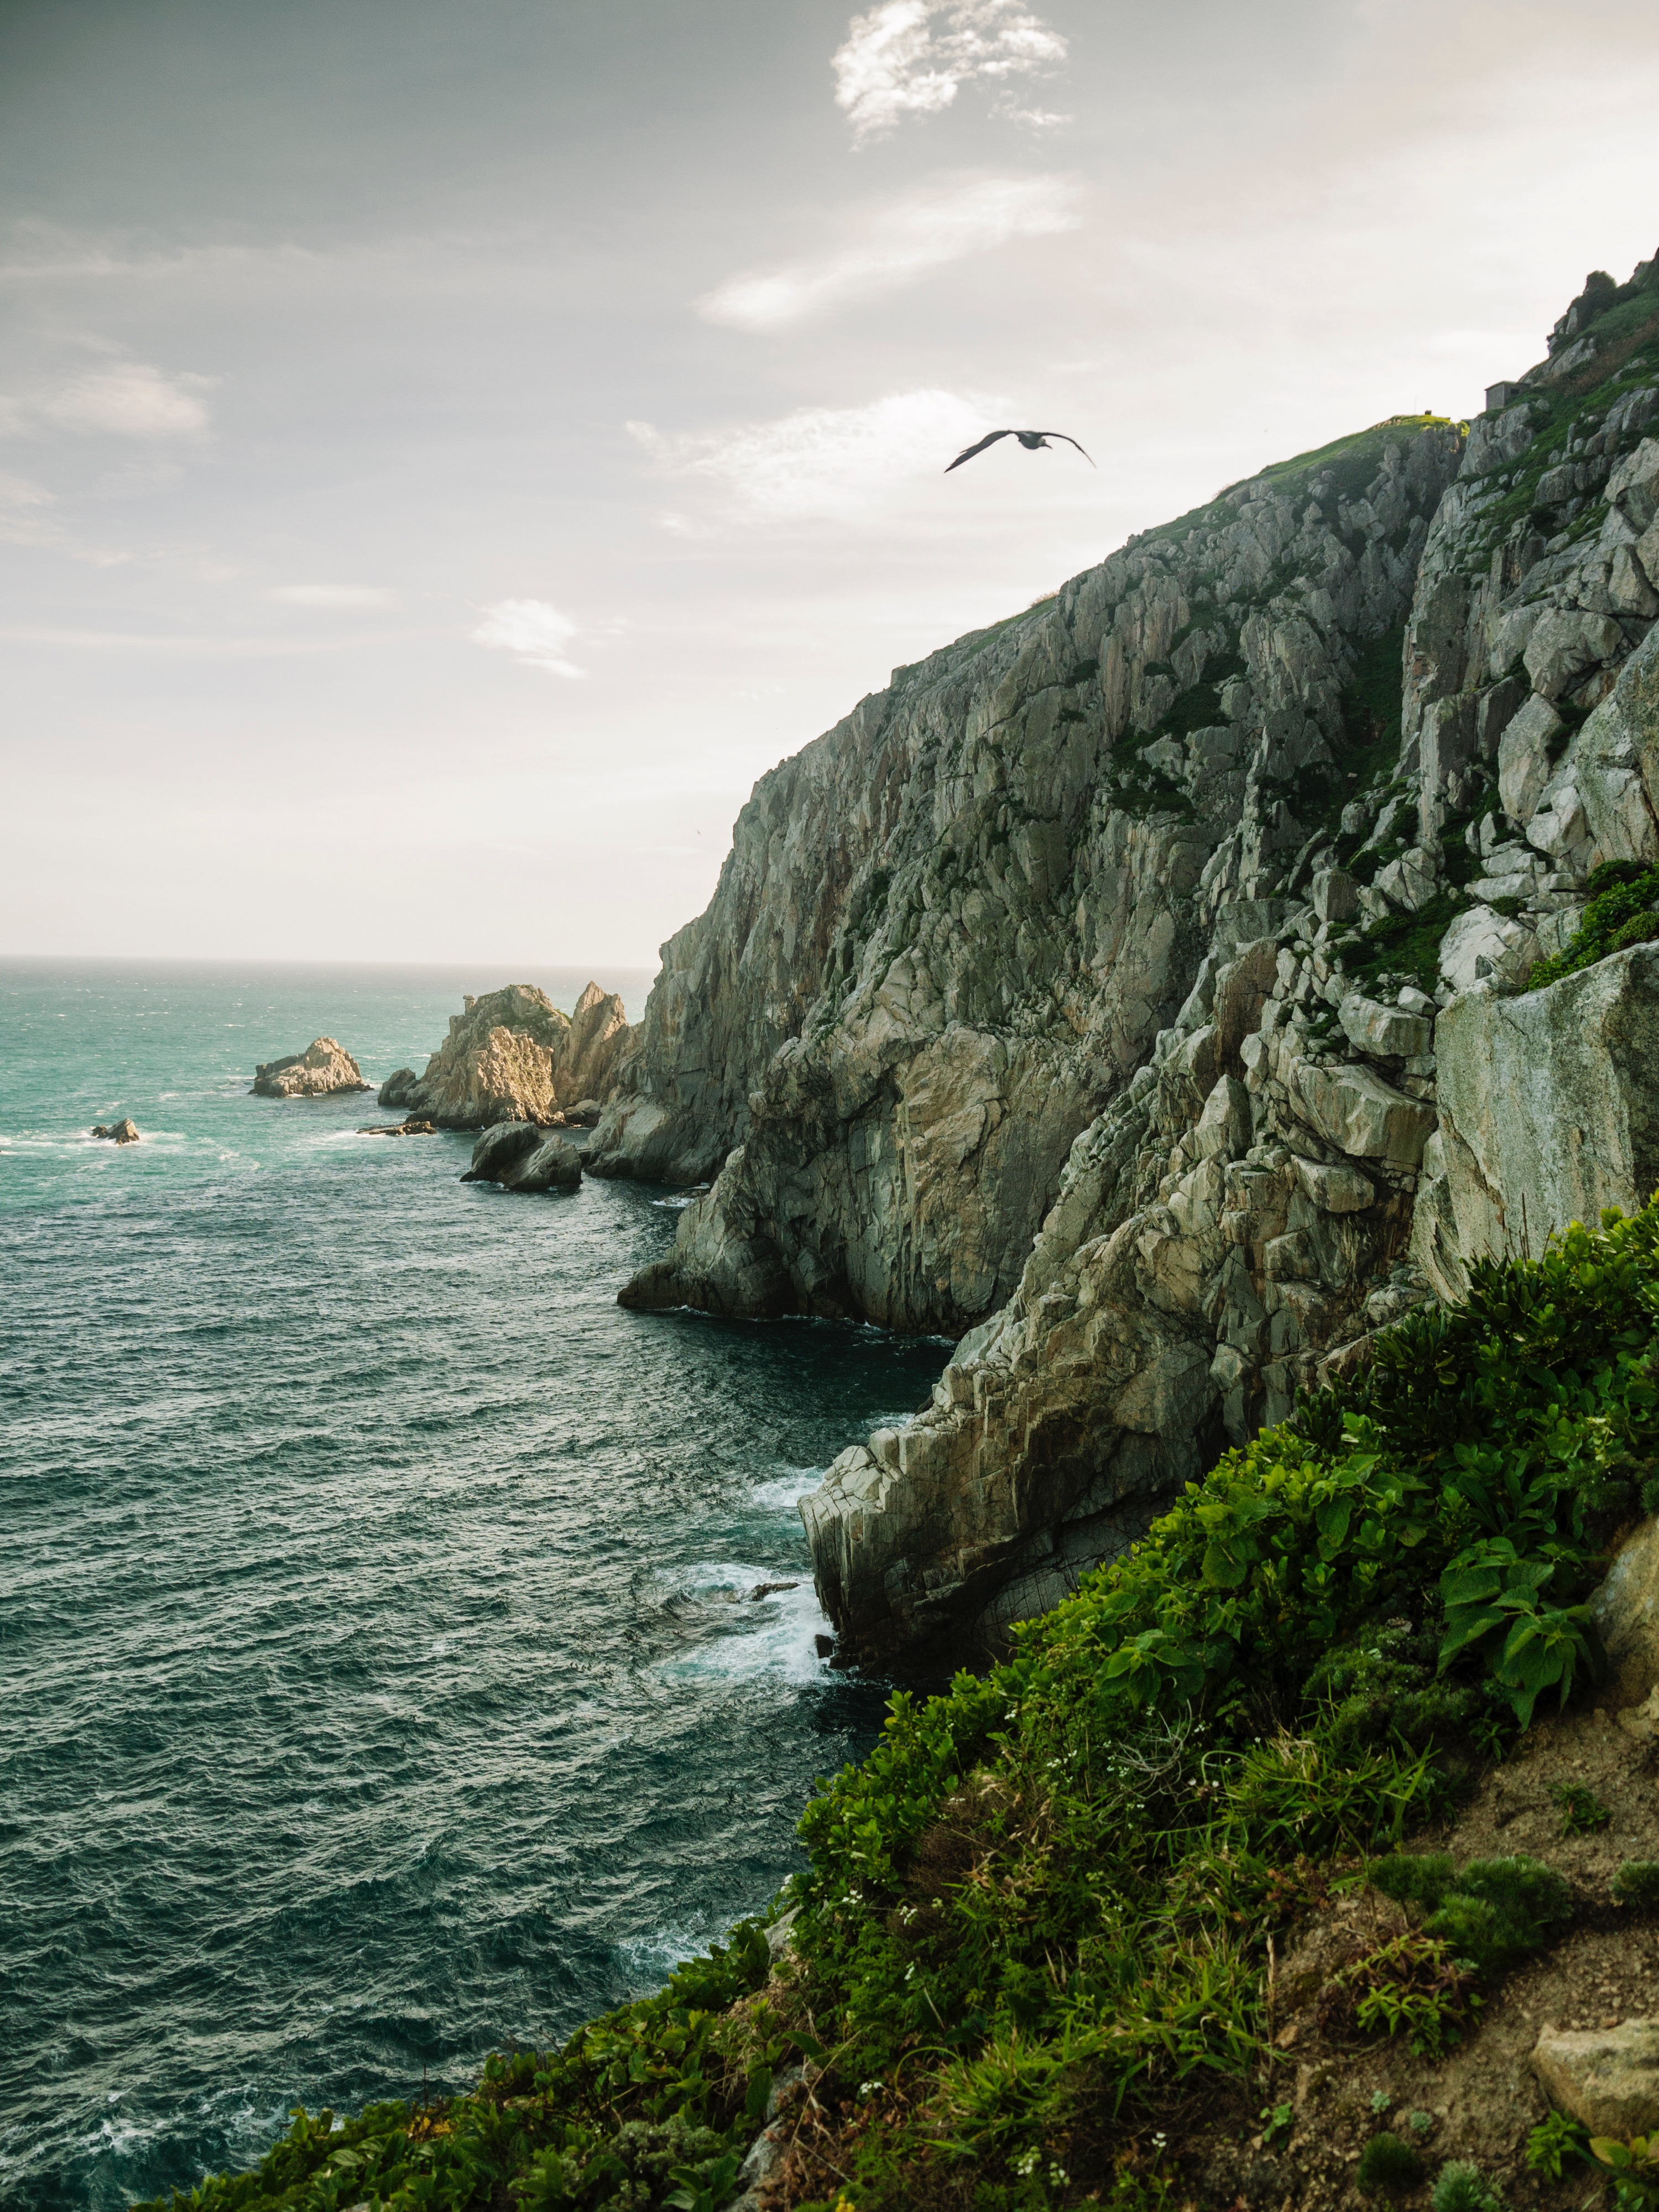
beach, landscape, sea, coast, nature, rock, ocean, mountain, cloud, shore, wave, cliff, cove, bay, fjord, terrain, body of water, cape, landform, geographical feature